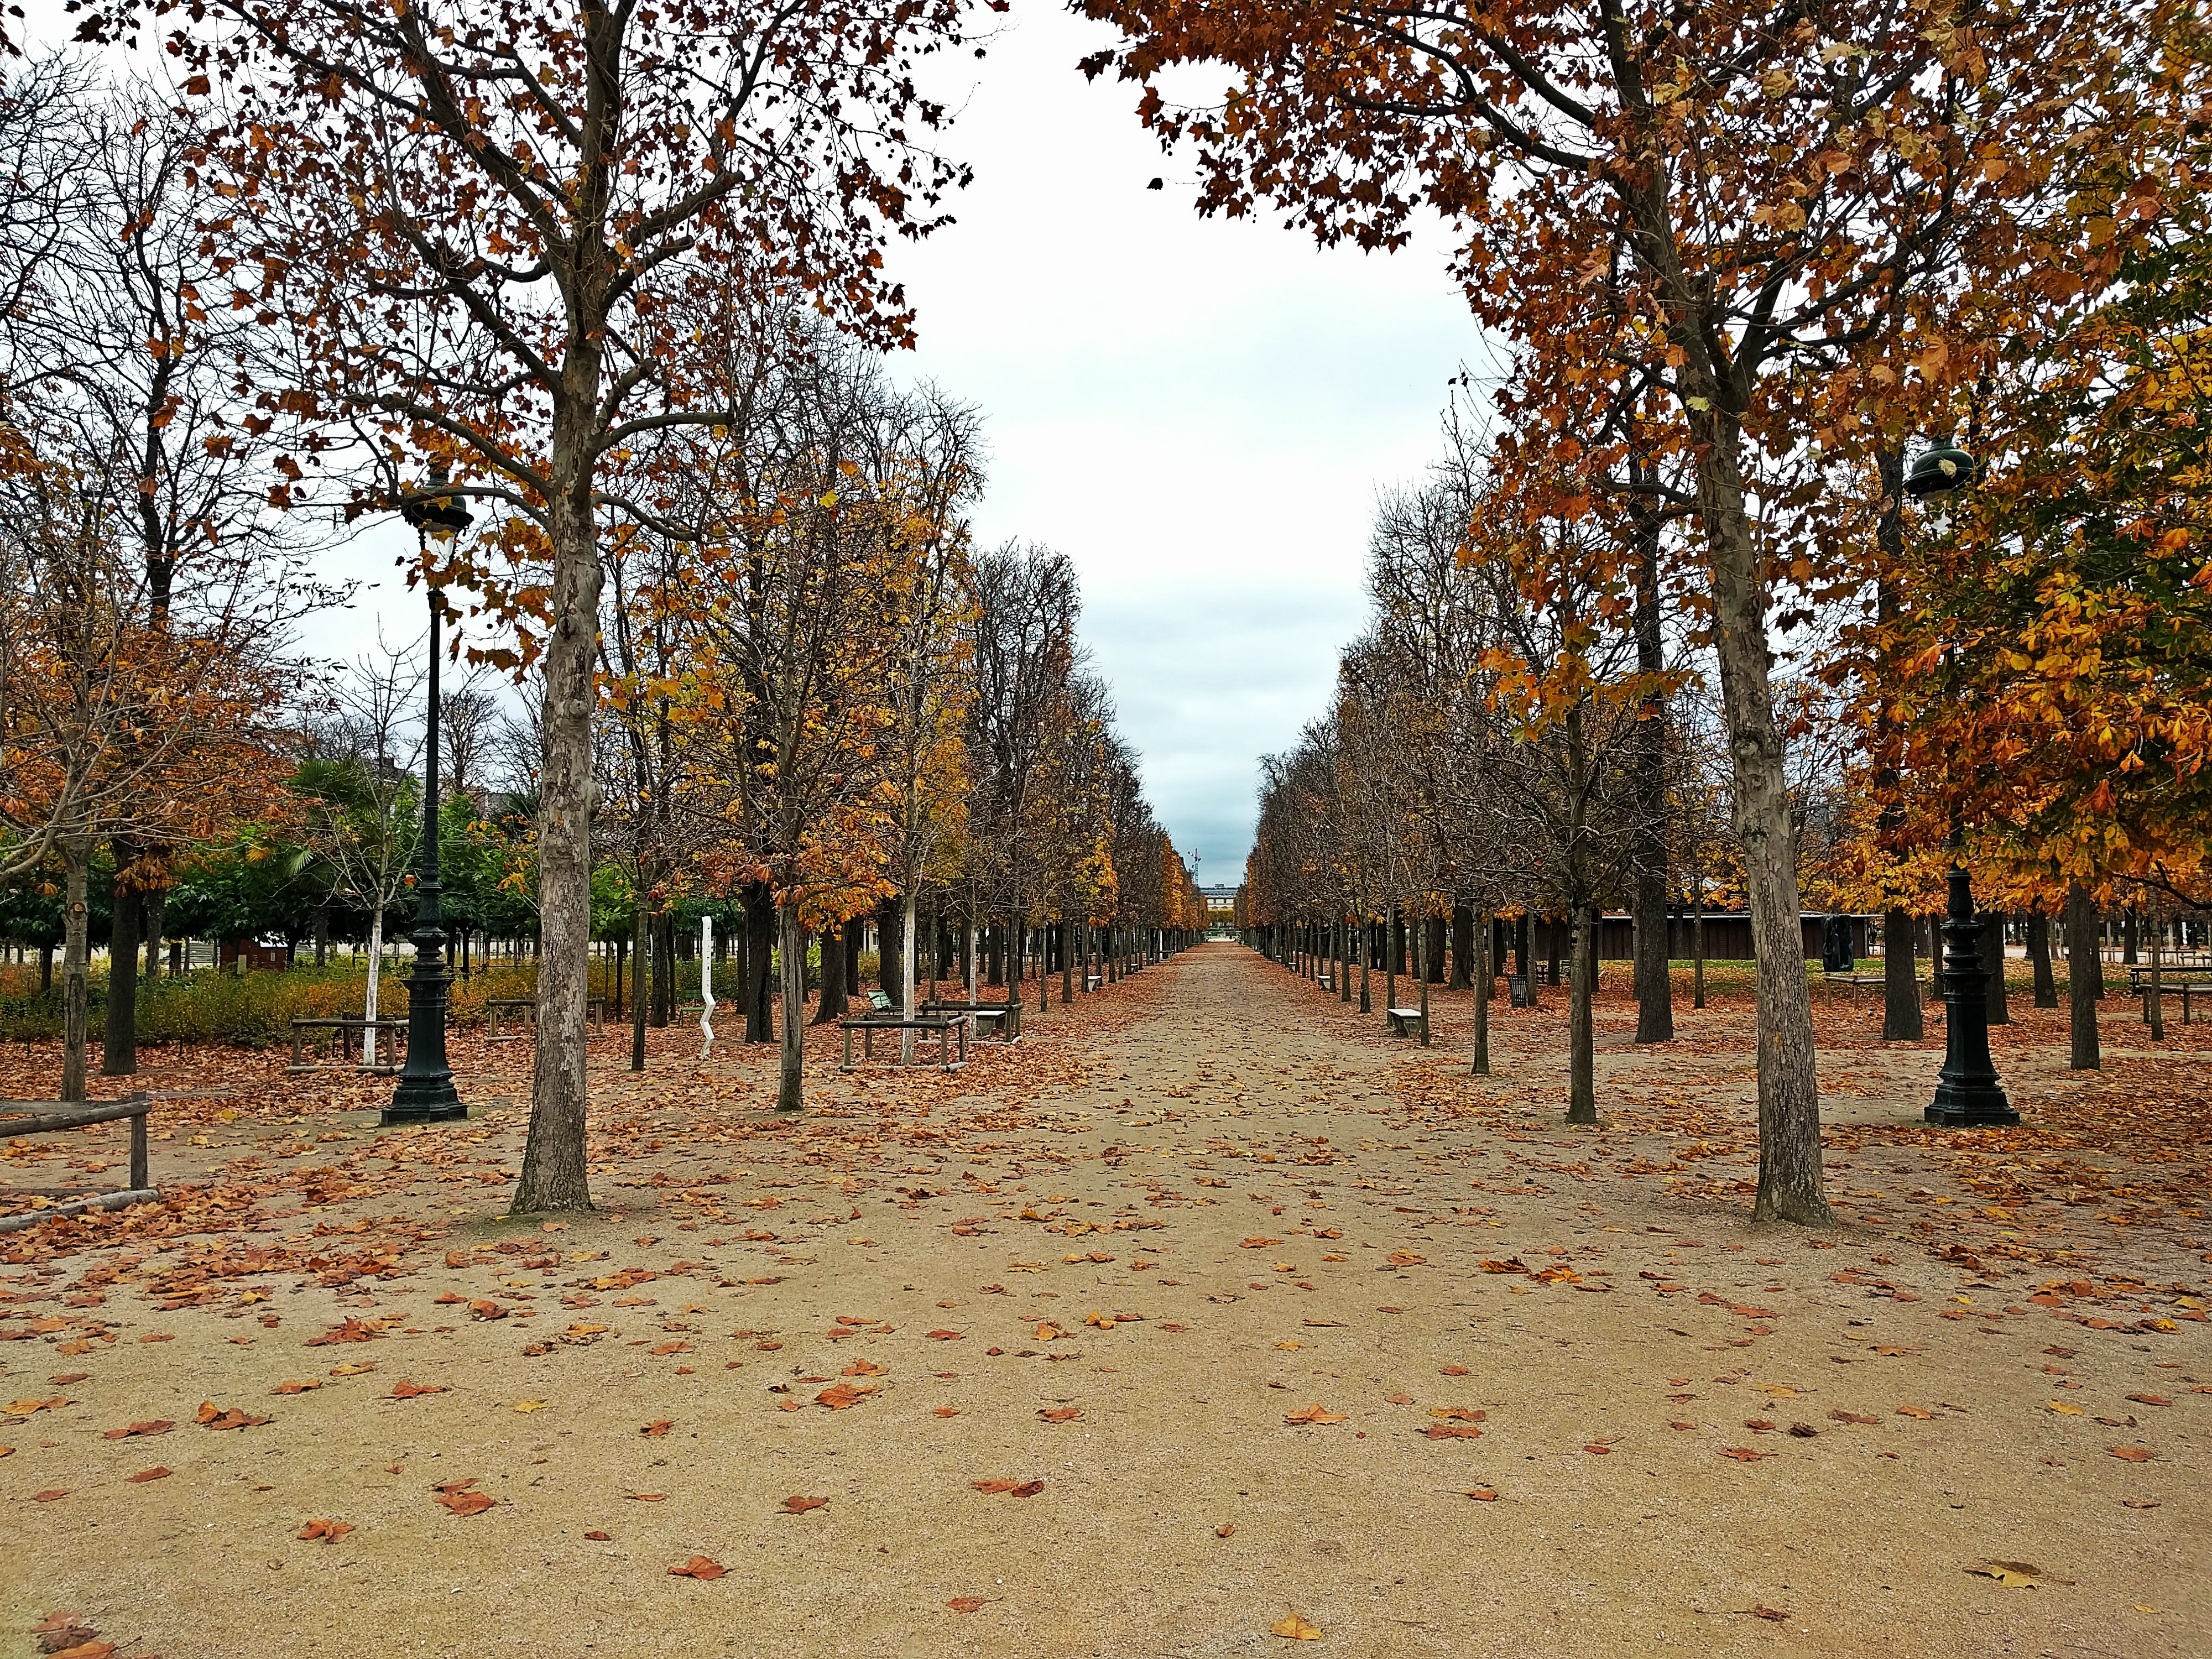
tree, leaf, autumn, park, season, woodland, woody plant